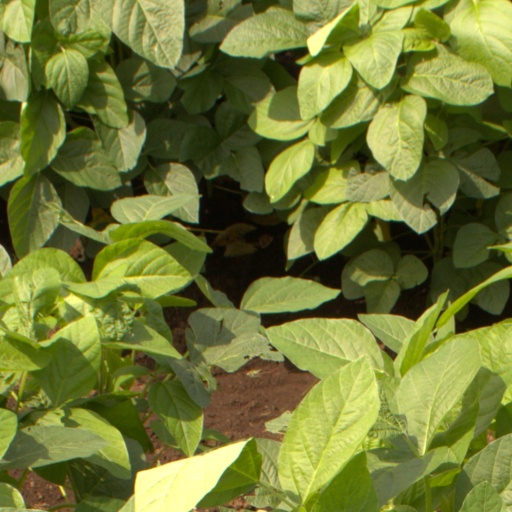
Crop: soybean